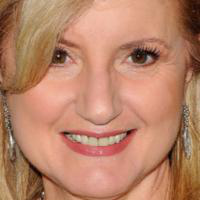
Age group: age 56-65